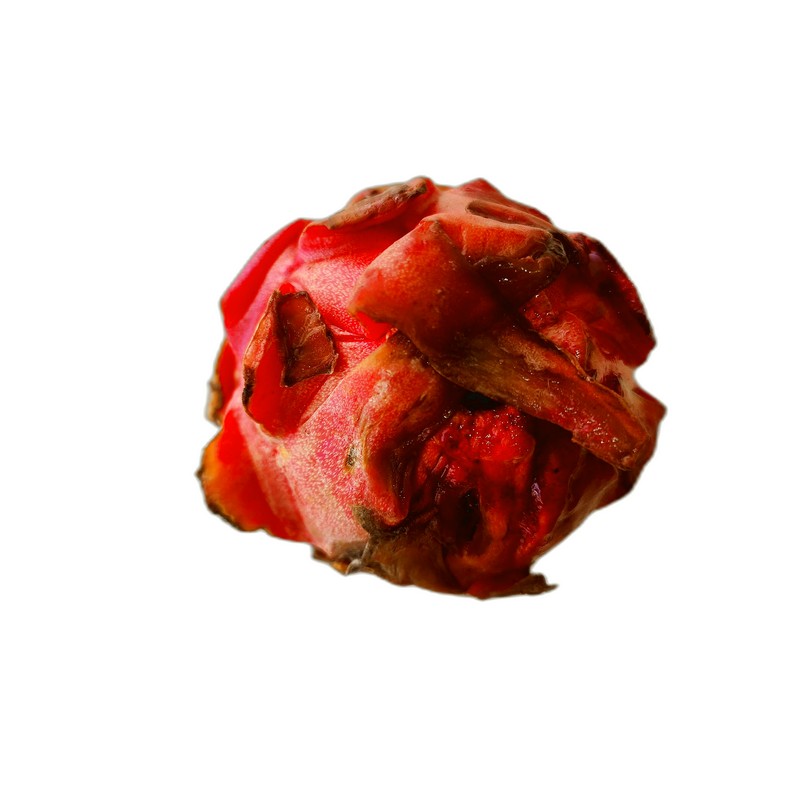
Label: Defect Dragon Fruit